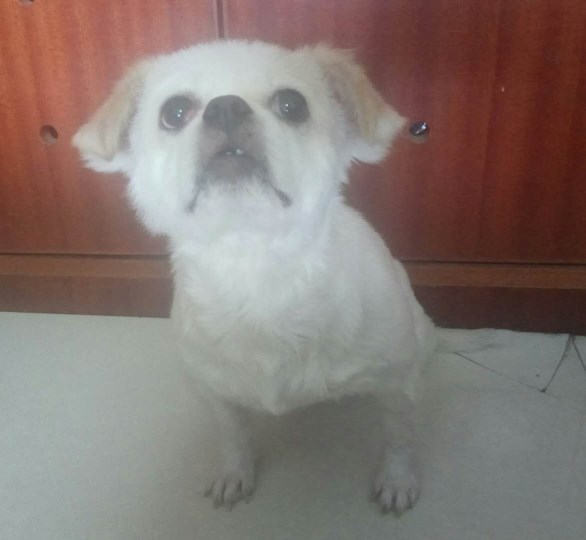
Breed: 480-n000125-Pekinese